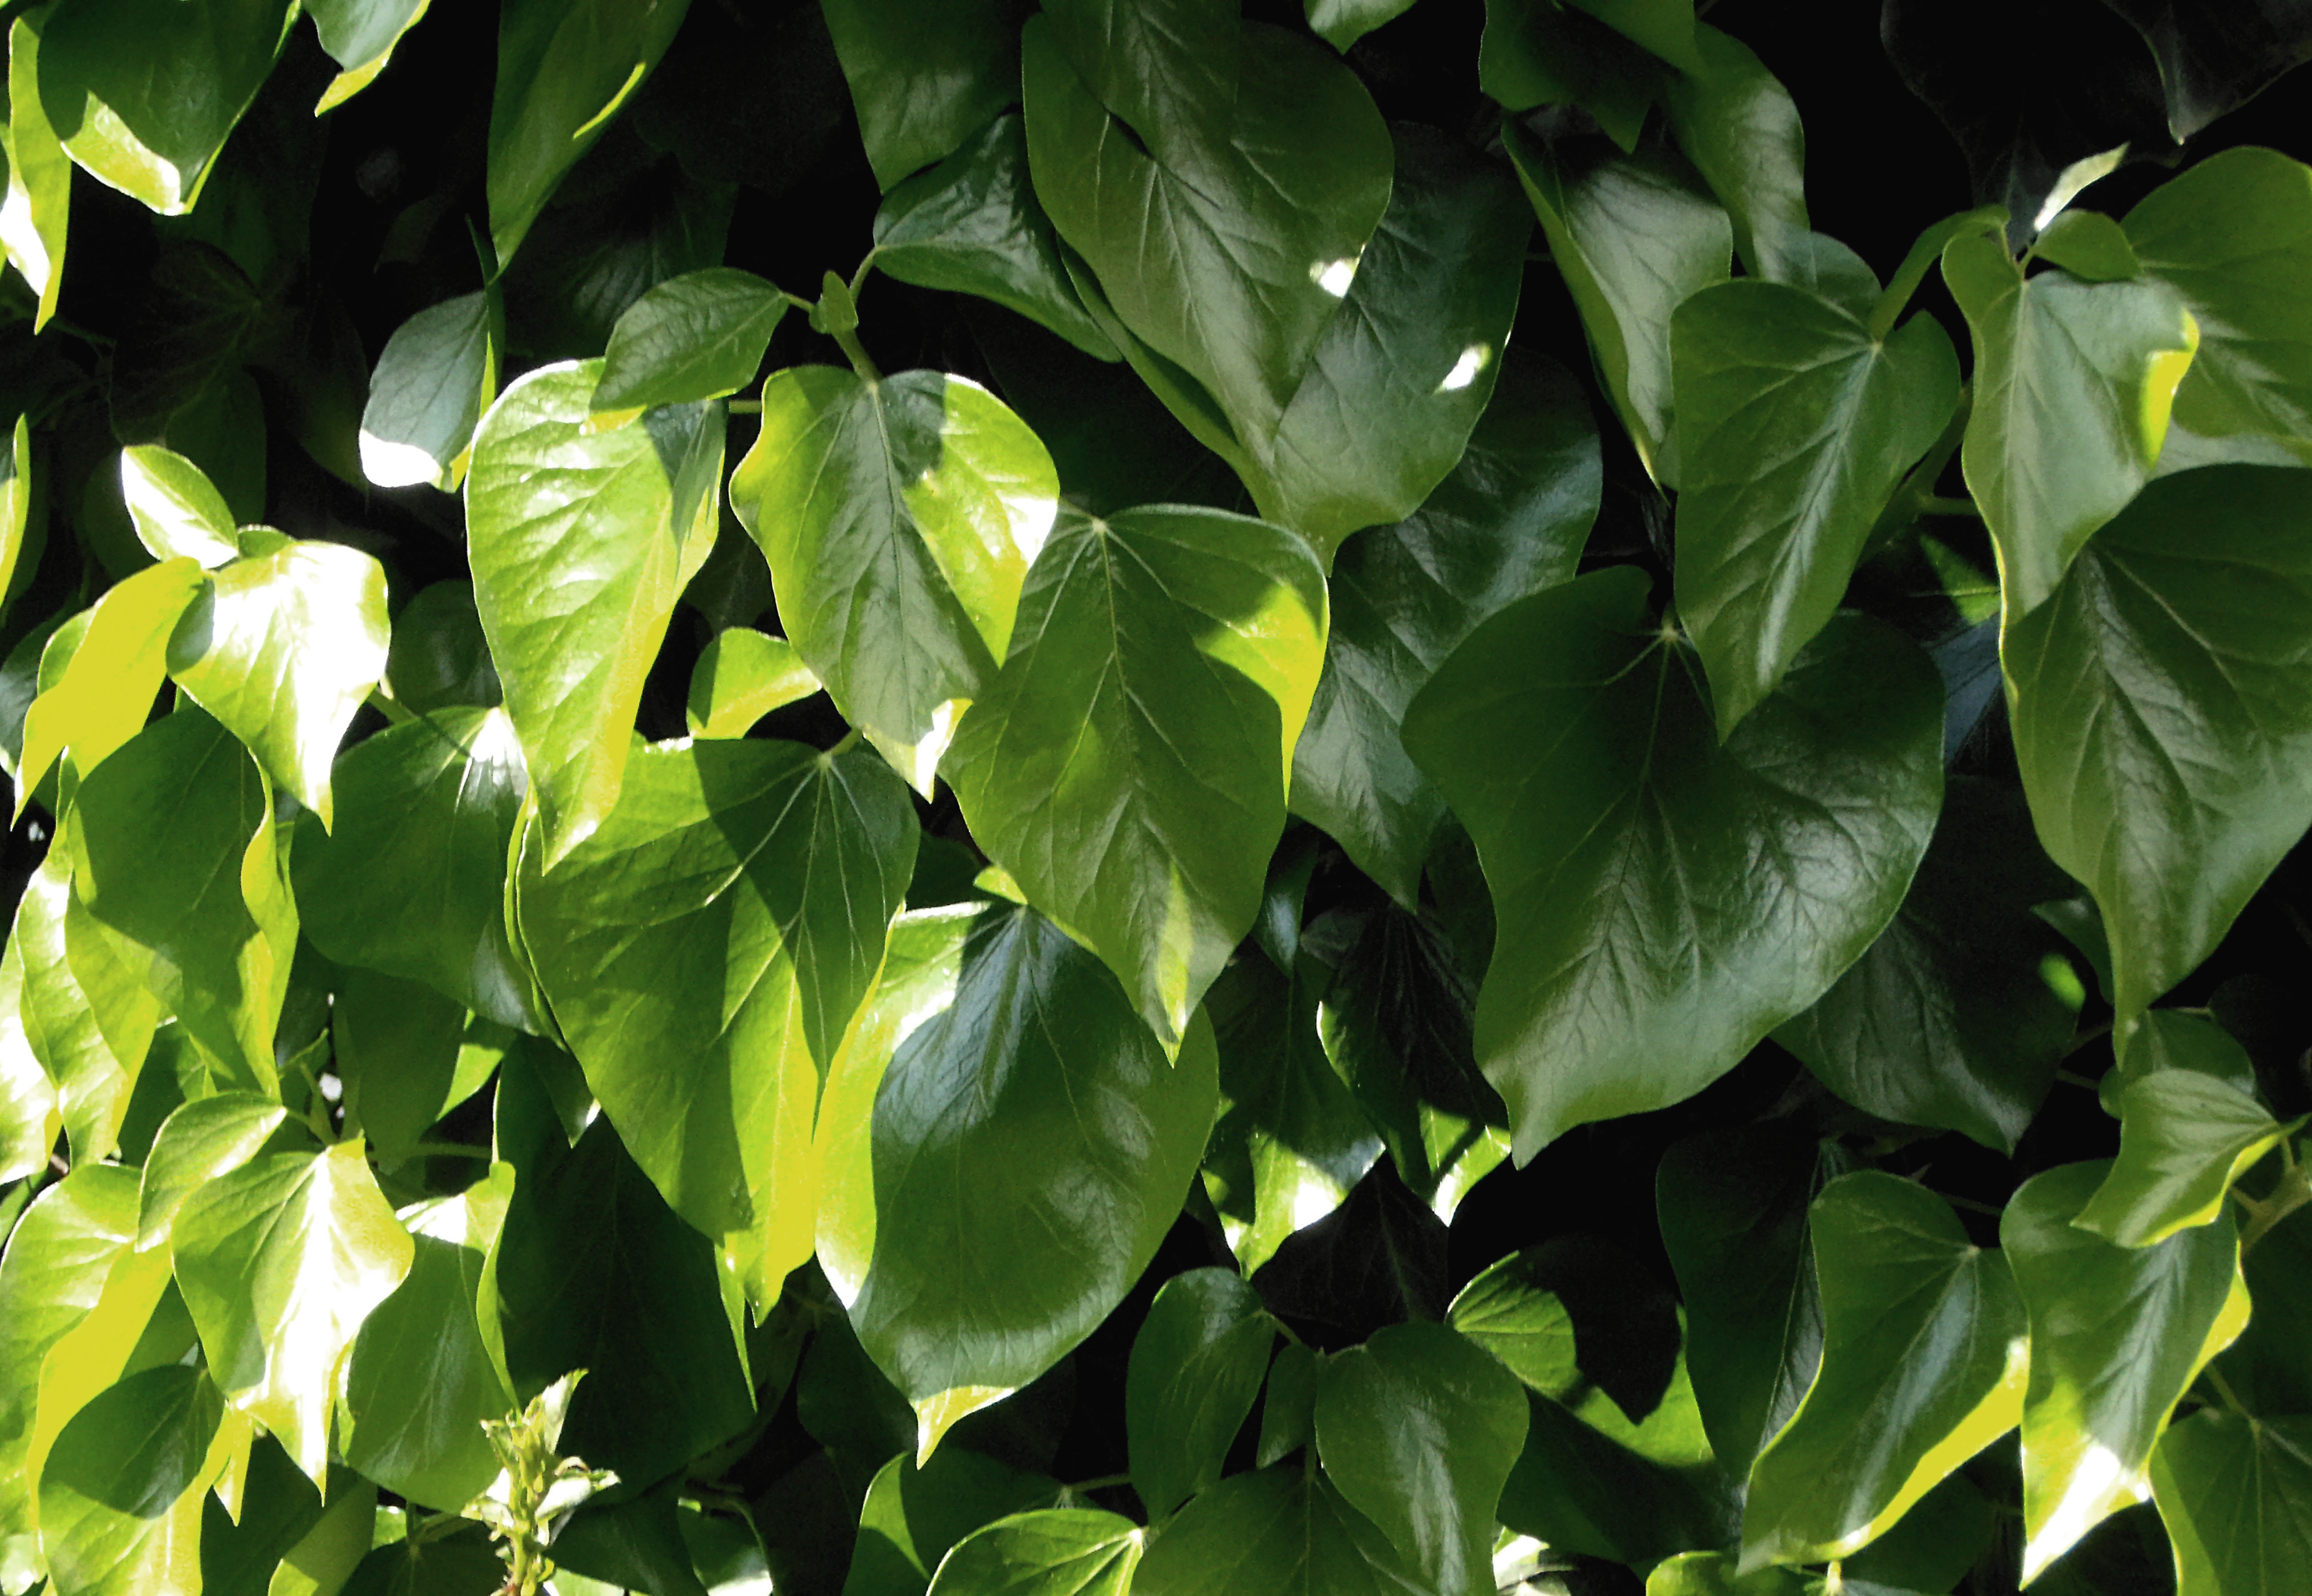
tree, nature, branch, light, plant, sun, texture, leaf, flower, summer, bush, green, produce, botany, garden, botanical, leaves, background, shrub, deciduous, graphic, closed, flowering plant, maidenhair tree, woody plant, land plant